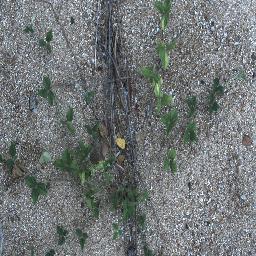
Label: negative